Hutchinson, Pennsylvania

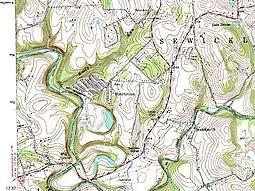
USGS Map of Hutchinson

Hutchinson is a village located in Westmoreland County, Pennsylvania, United States, and is part of Sewickley Township. As of the 2000 census, Hutchinson had 99 single family homes, and a total population of 322. Although only about the size of a small subdivision, Hutchinson has its own post office and zip code: 15640. Hutchinson was built as a coal mining town in 1924, and is geographically located above the Hutchinson Mine.